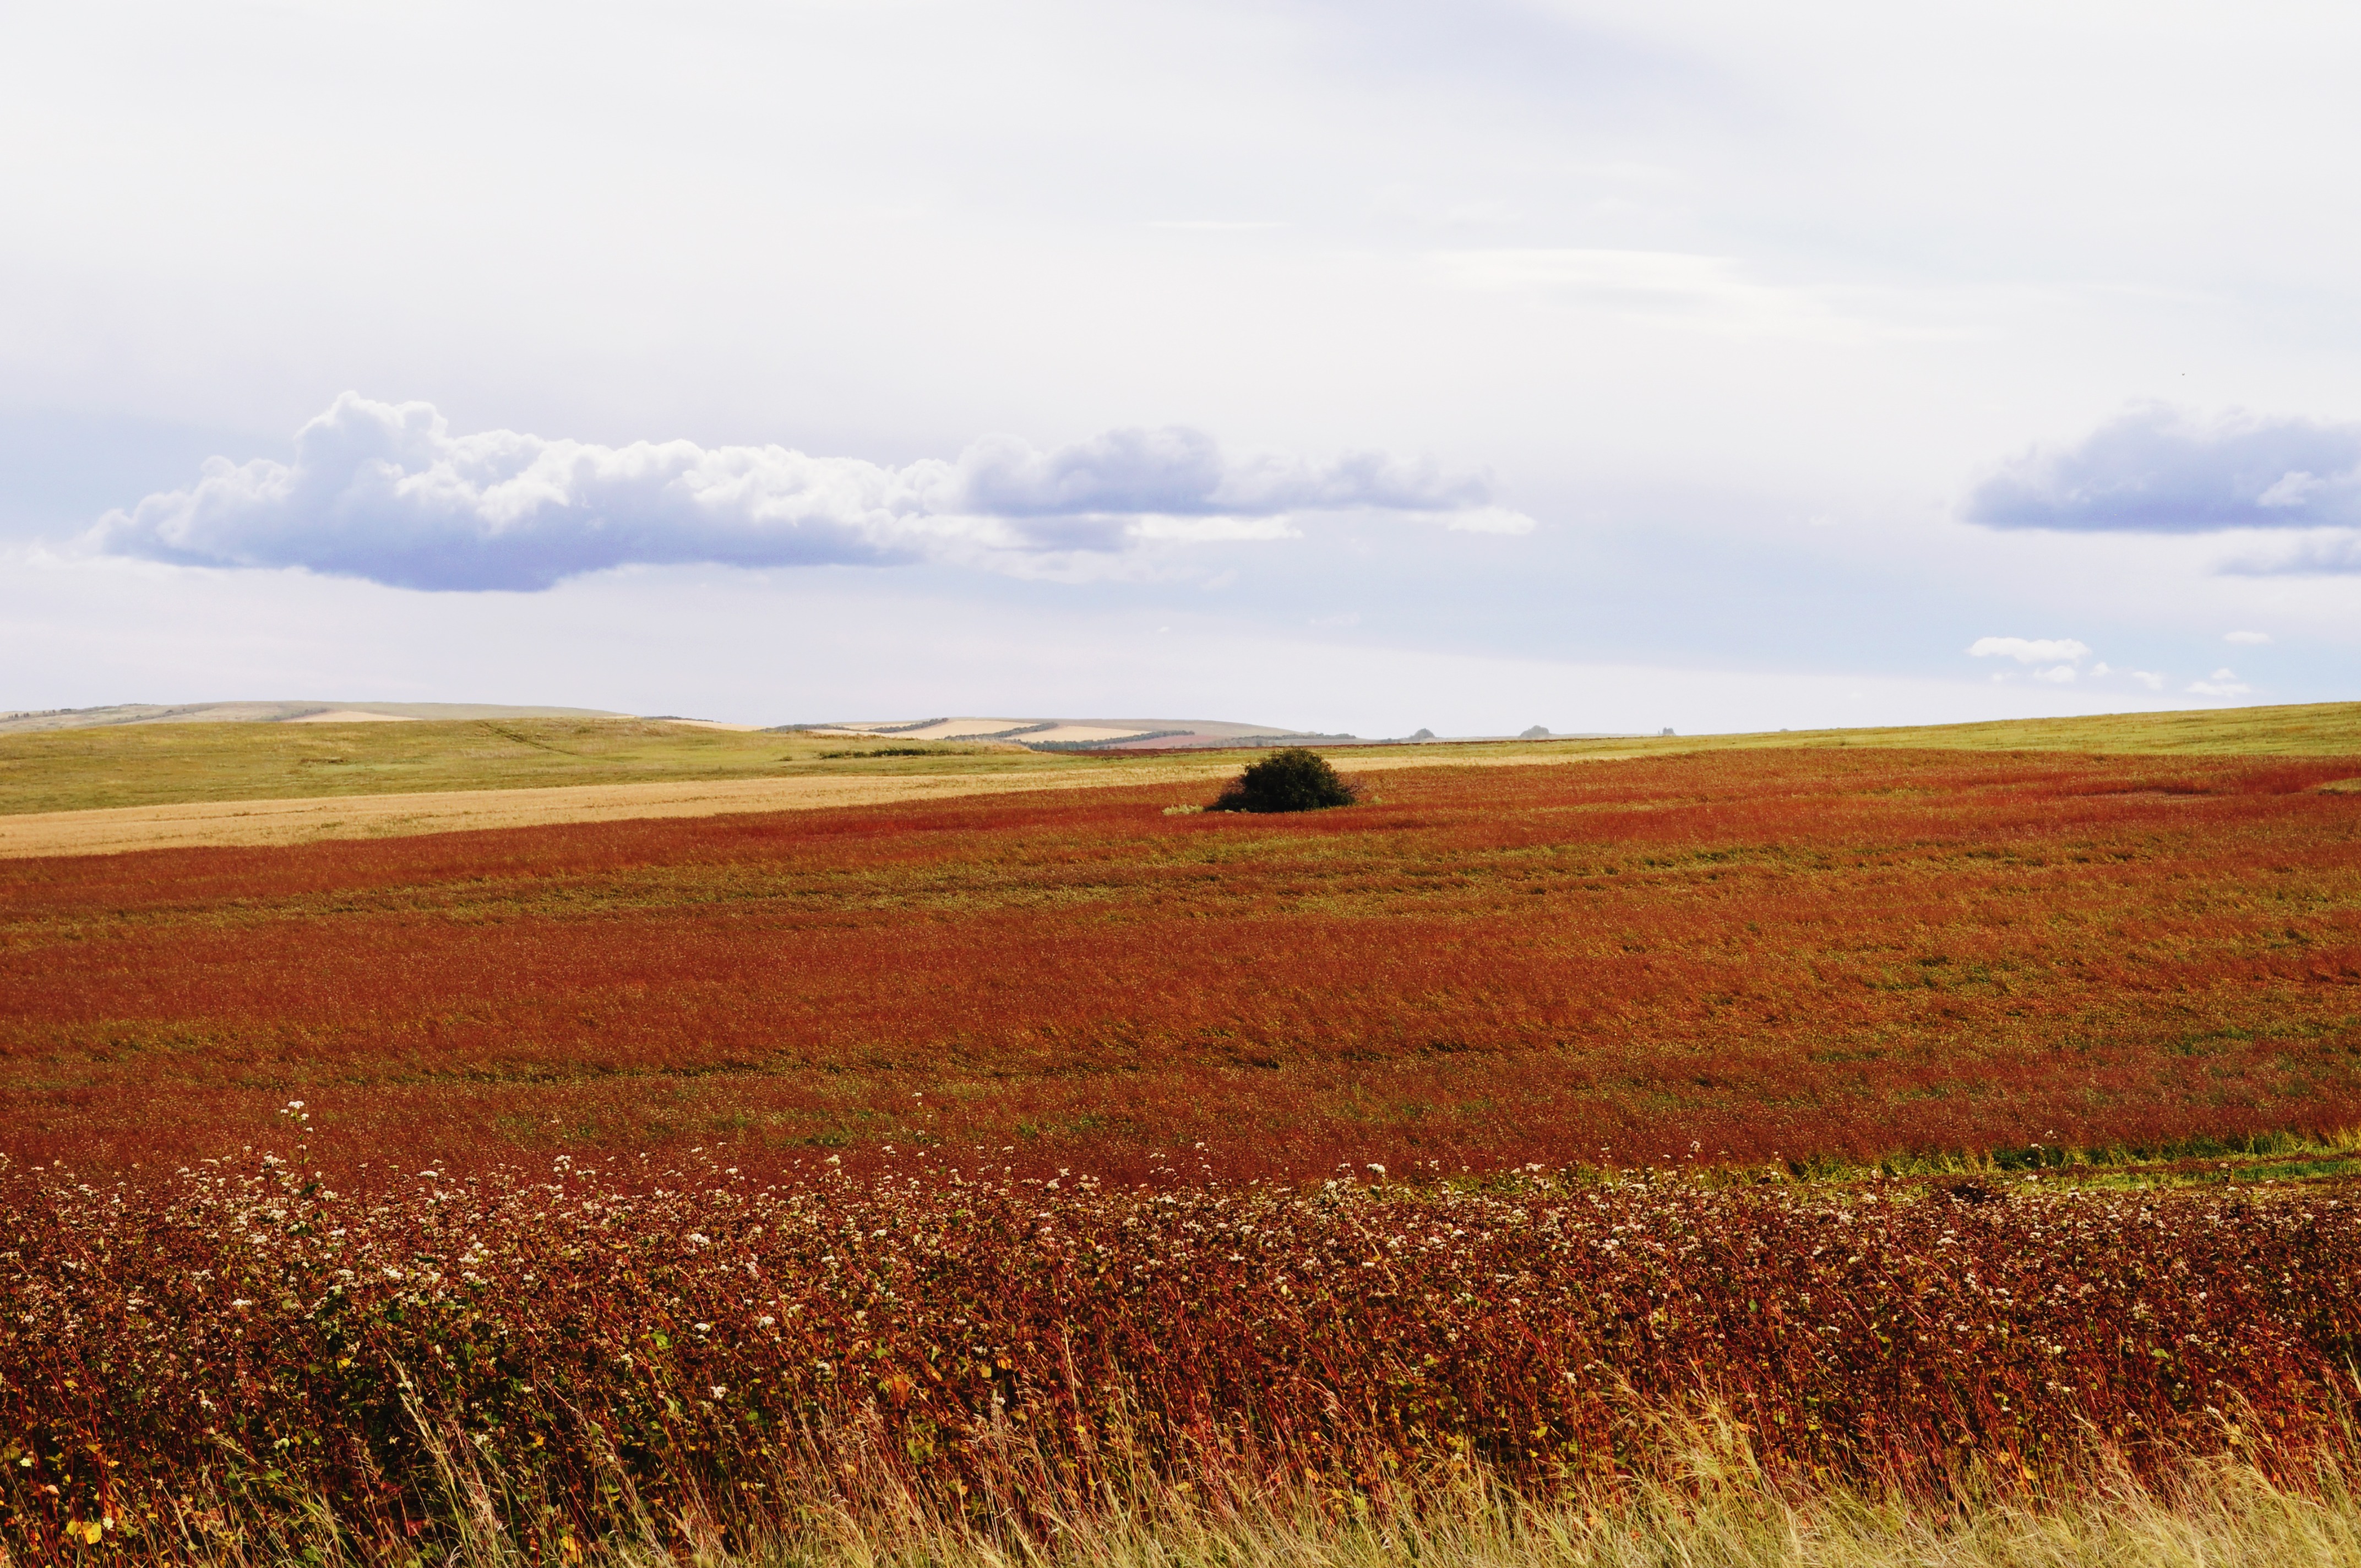
landscape, tree, nature, grass, outdoor, horizon, marsh, cloud, plant, sky, field, farm, meadow, prairie, countryside, morning, hill, wind, crop, pasture, space, soil, agriculture, savanna, plain, clouds, grassland, wetland, plateau, habitat, ecosystem, tundra, steppe, rural area, natural environment, grass family, ecoregion